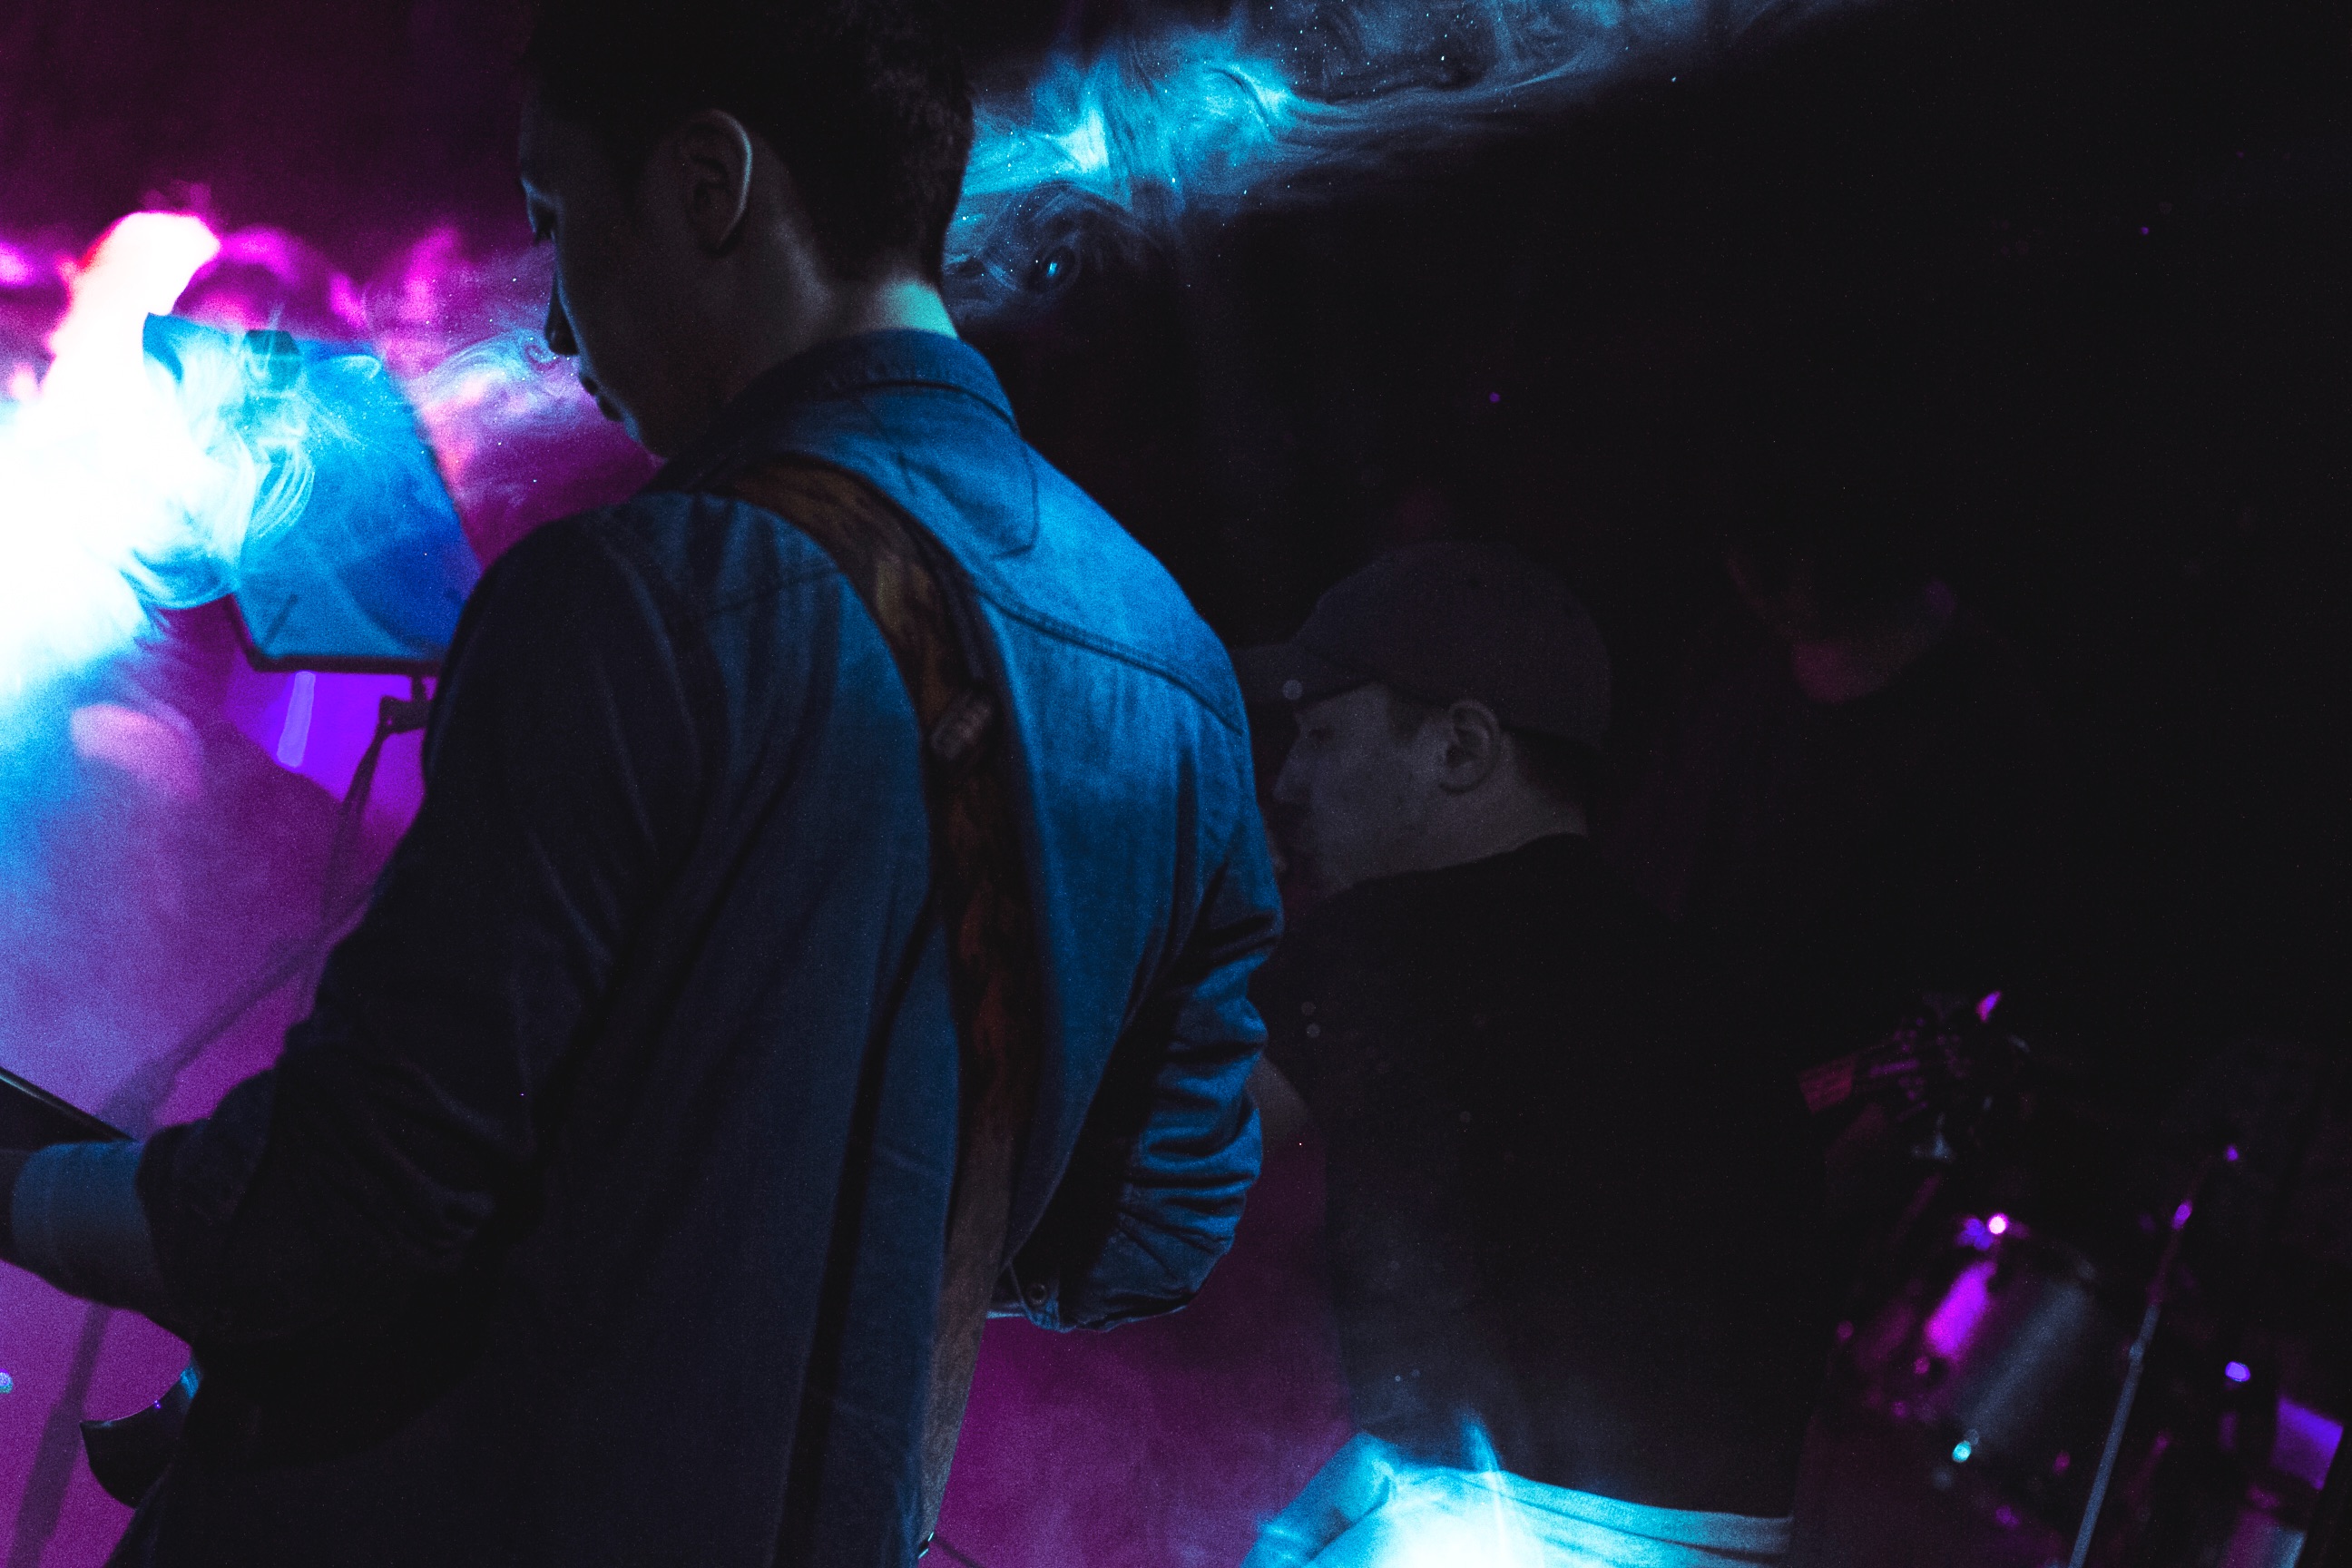
music, concert, rave, performance art, stage, performance, entertainment, disco, nightclub, rock concert, music venue